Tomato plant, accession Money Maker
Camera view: tilt-top (135 deg); turntable rotation: 0 degrees
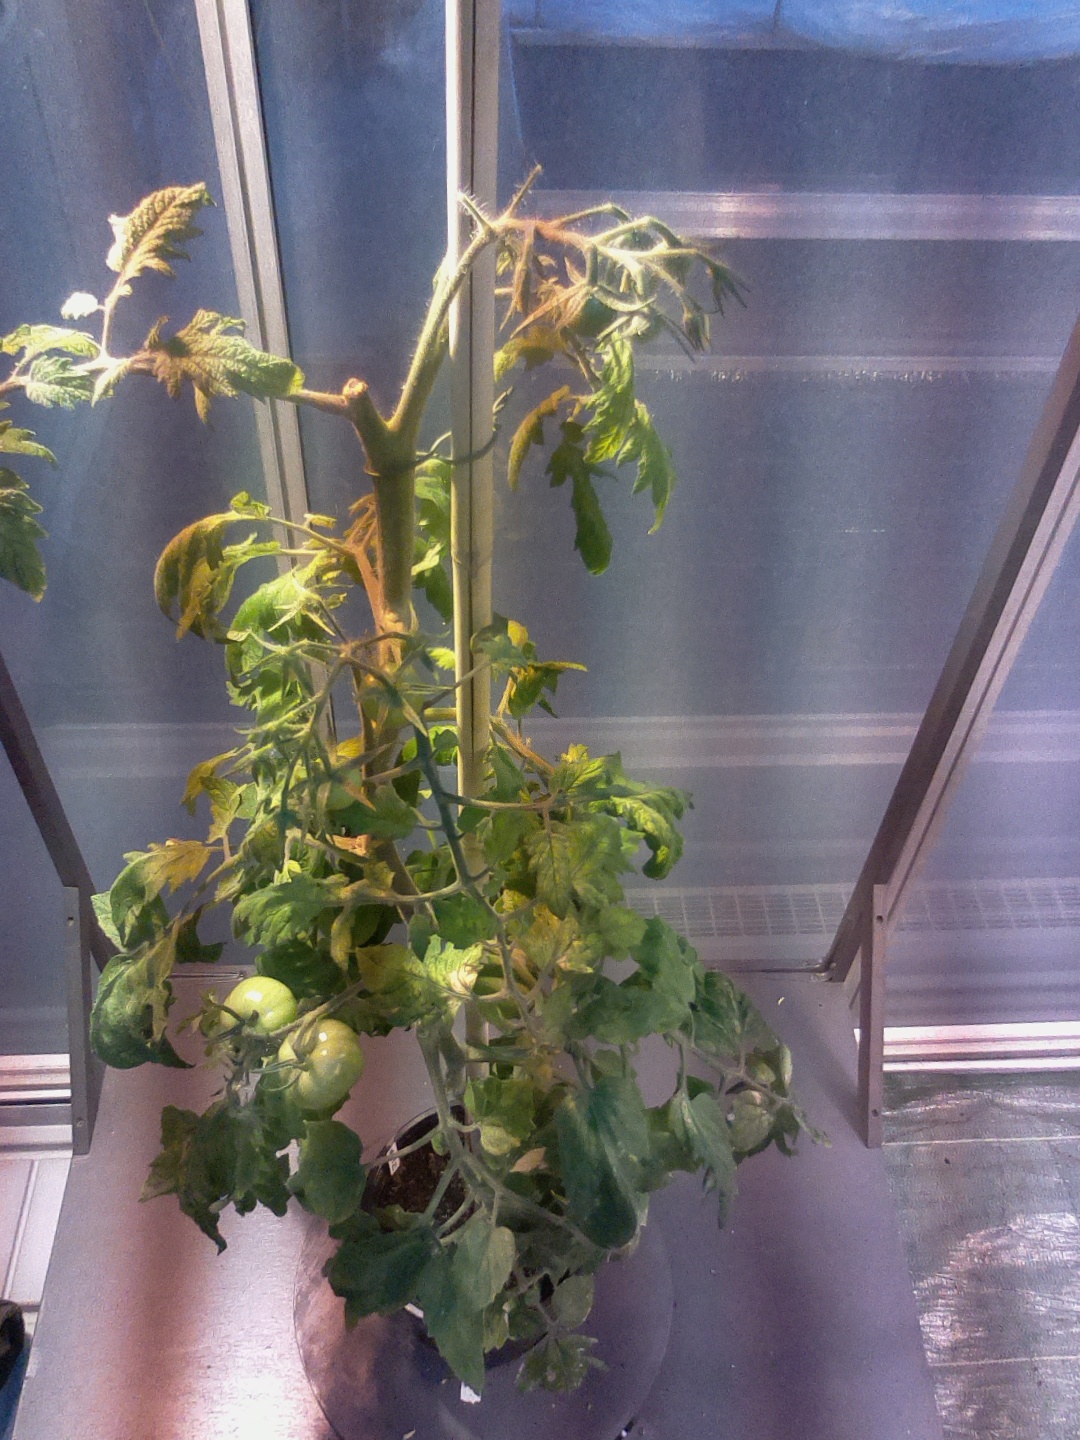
BBCH growth stage 77: 70%-80% of final fruit size